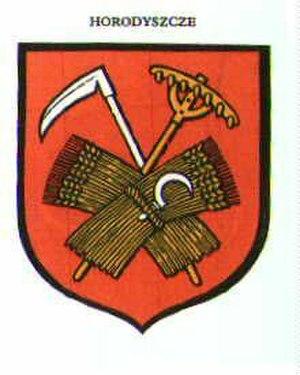
Horodyszcze est un village polonais de la gmina de Wisznice dans le powiat de Biała Podlaska de la voïvodie de Lublin dans l'est de la Pologne.